Hannu Patronen

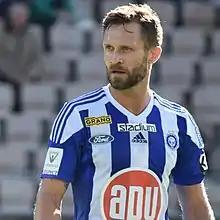
Patronen with HJK in 2018.

Hannu Patronen (born 23 May 1984) is a Finnish football coach and a former footballer who played as a centre back. He has previously played as a defensive midfielder, and spent time with the Finnish side FC Honka, Swedish side Helsingborgs IF and Norwegian side Sogndal Fotball. Patronen has been capped at international level for Finland.